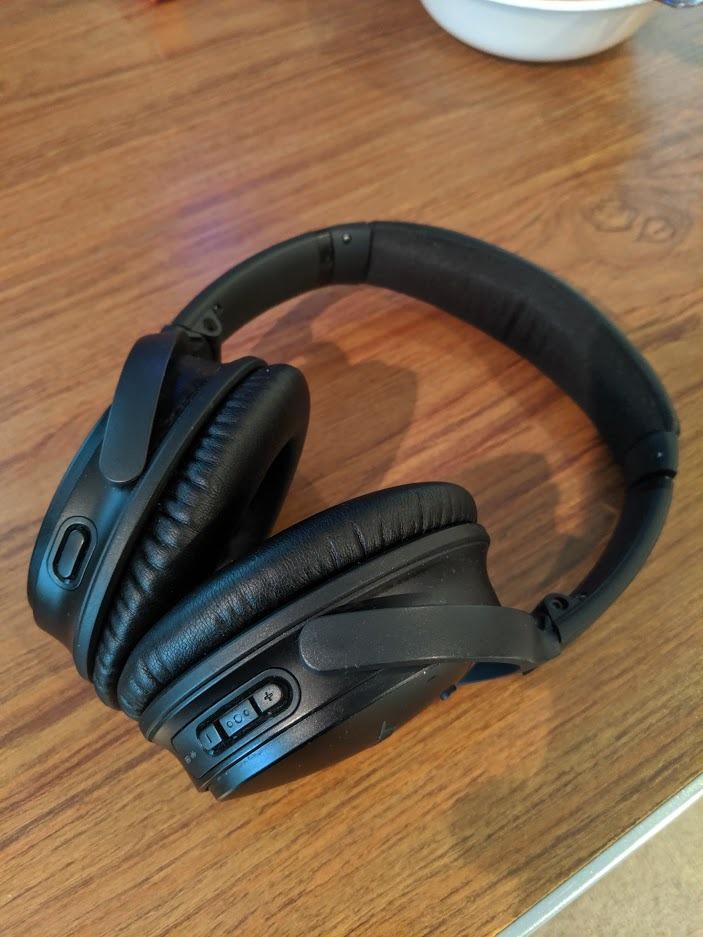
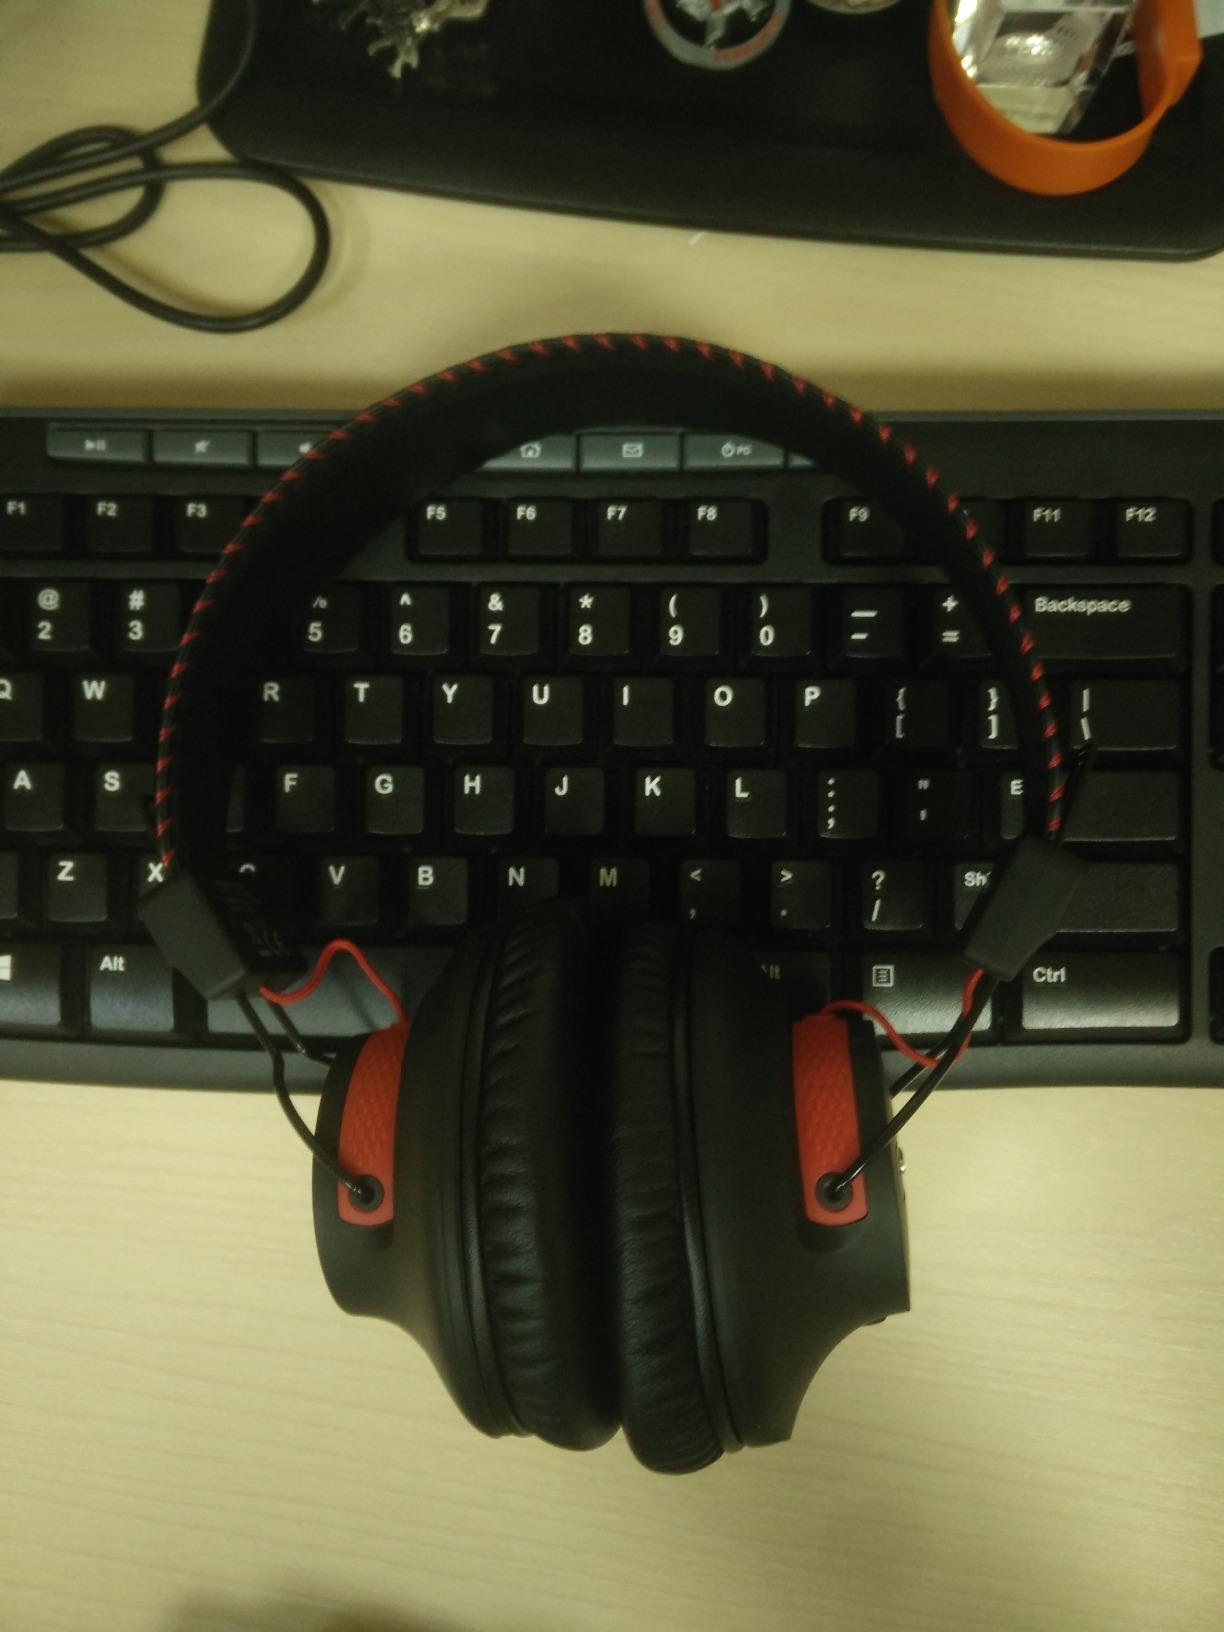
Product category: headphones
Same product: no